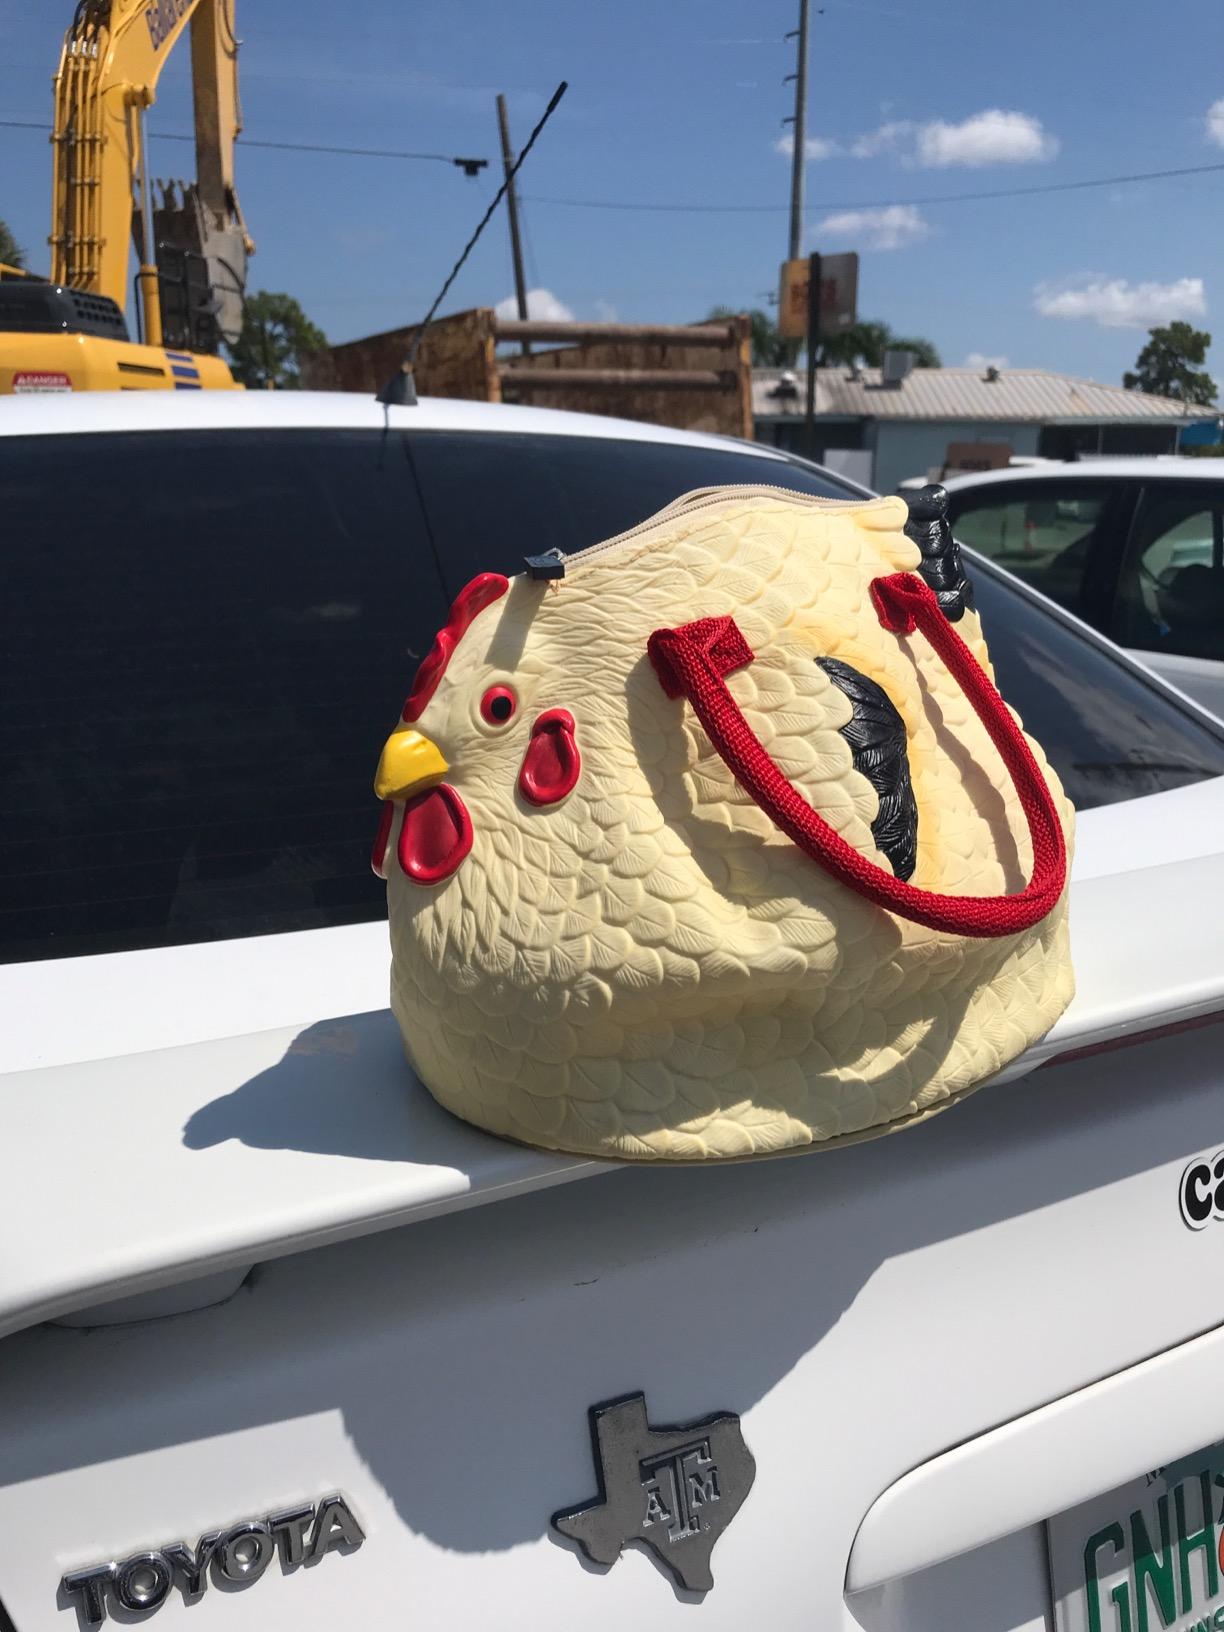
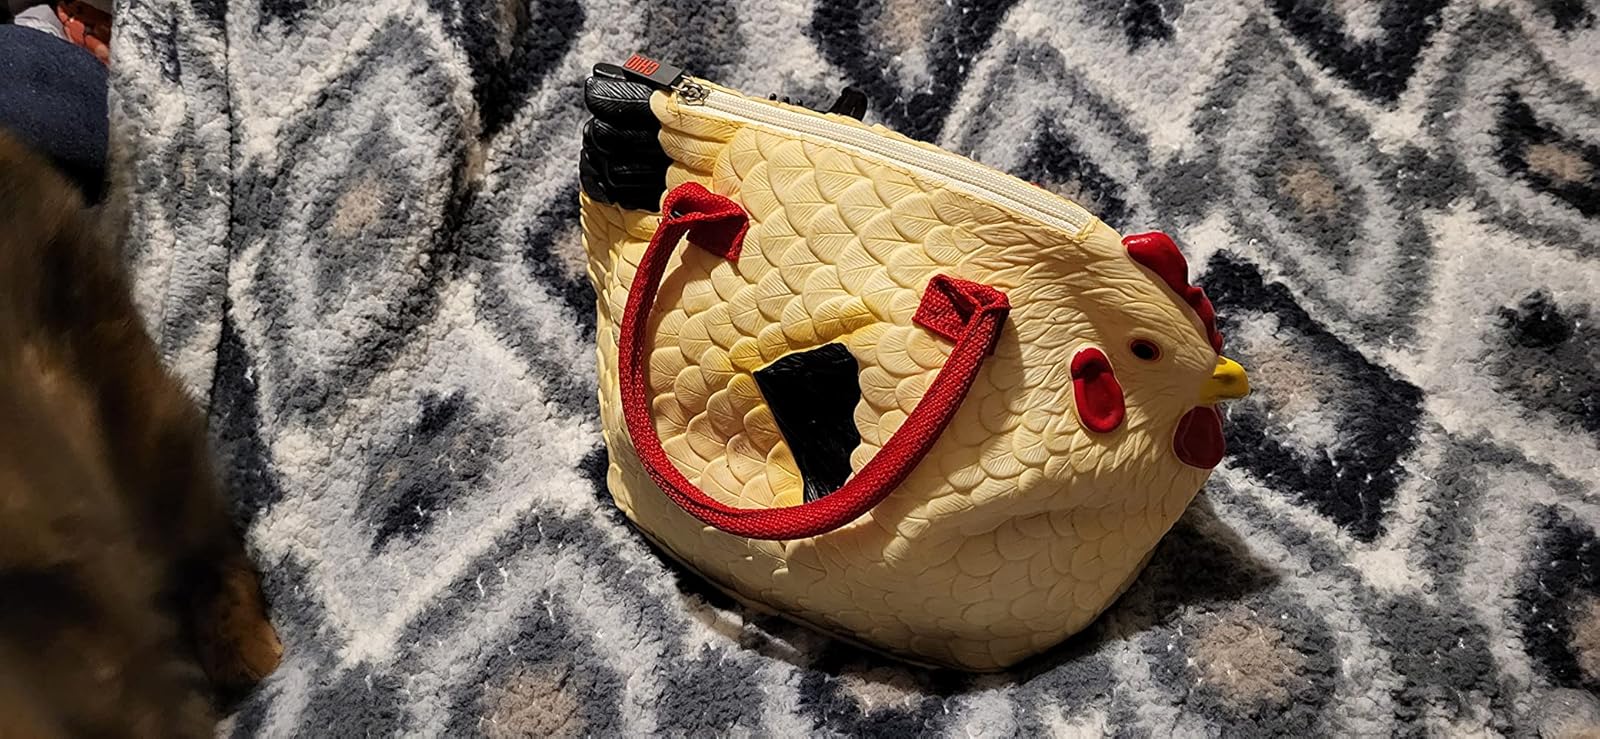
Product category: accessories_handbag
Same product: yes